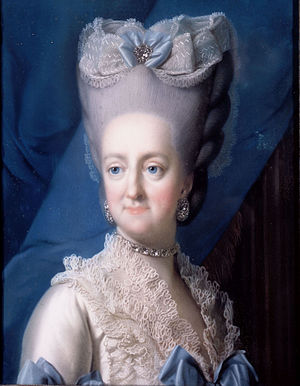
Juliane Marie af Braunschweig-Wolfenbüttel / Enkedronning / Magtoverdragelsen
Portræt udført af Vigilius Eriksen i 1780'erne.
Juliane Marie af Braunschweig-Wolfenbüttel-Bevern var dronning af Danmark og Norge. Hun var datter af hertug Ferdinand Albert 2. af Braunschweig-Wolfenbüttel og Antoinette Amalie af Braunschweig.